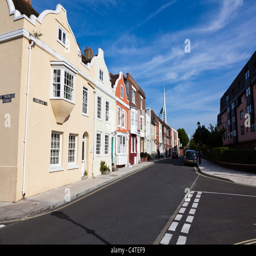
traditional listed period houses at the junction